Los Acosta

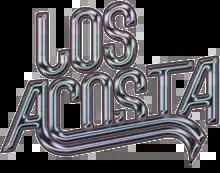
Logo of Los Acosta

On May 10, 1979, Los Acosta was born in a festival organized by a local newspaper in San Luis Potosí organized in central alameda of the Federal District, under the name "Diablo del Rock", playing national and international covers.